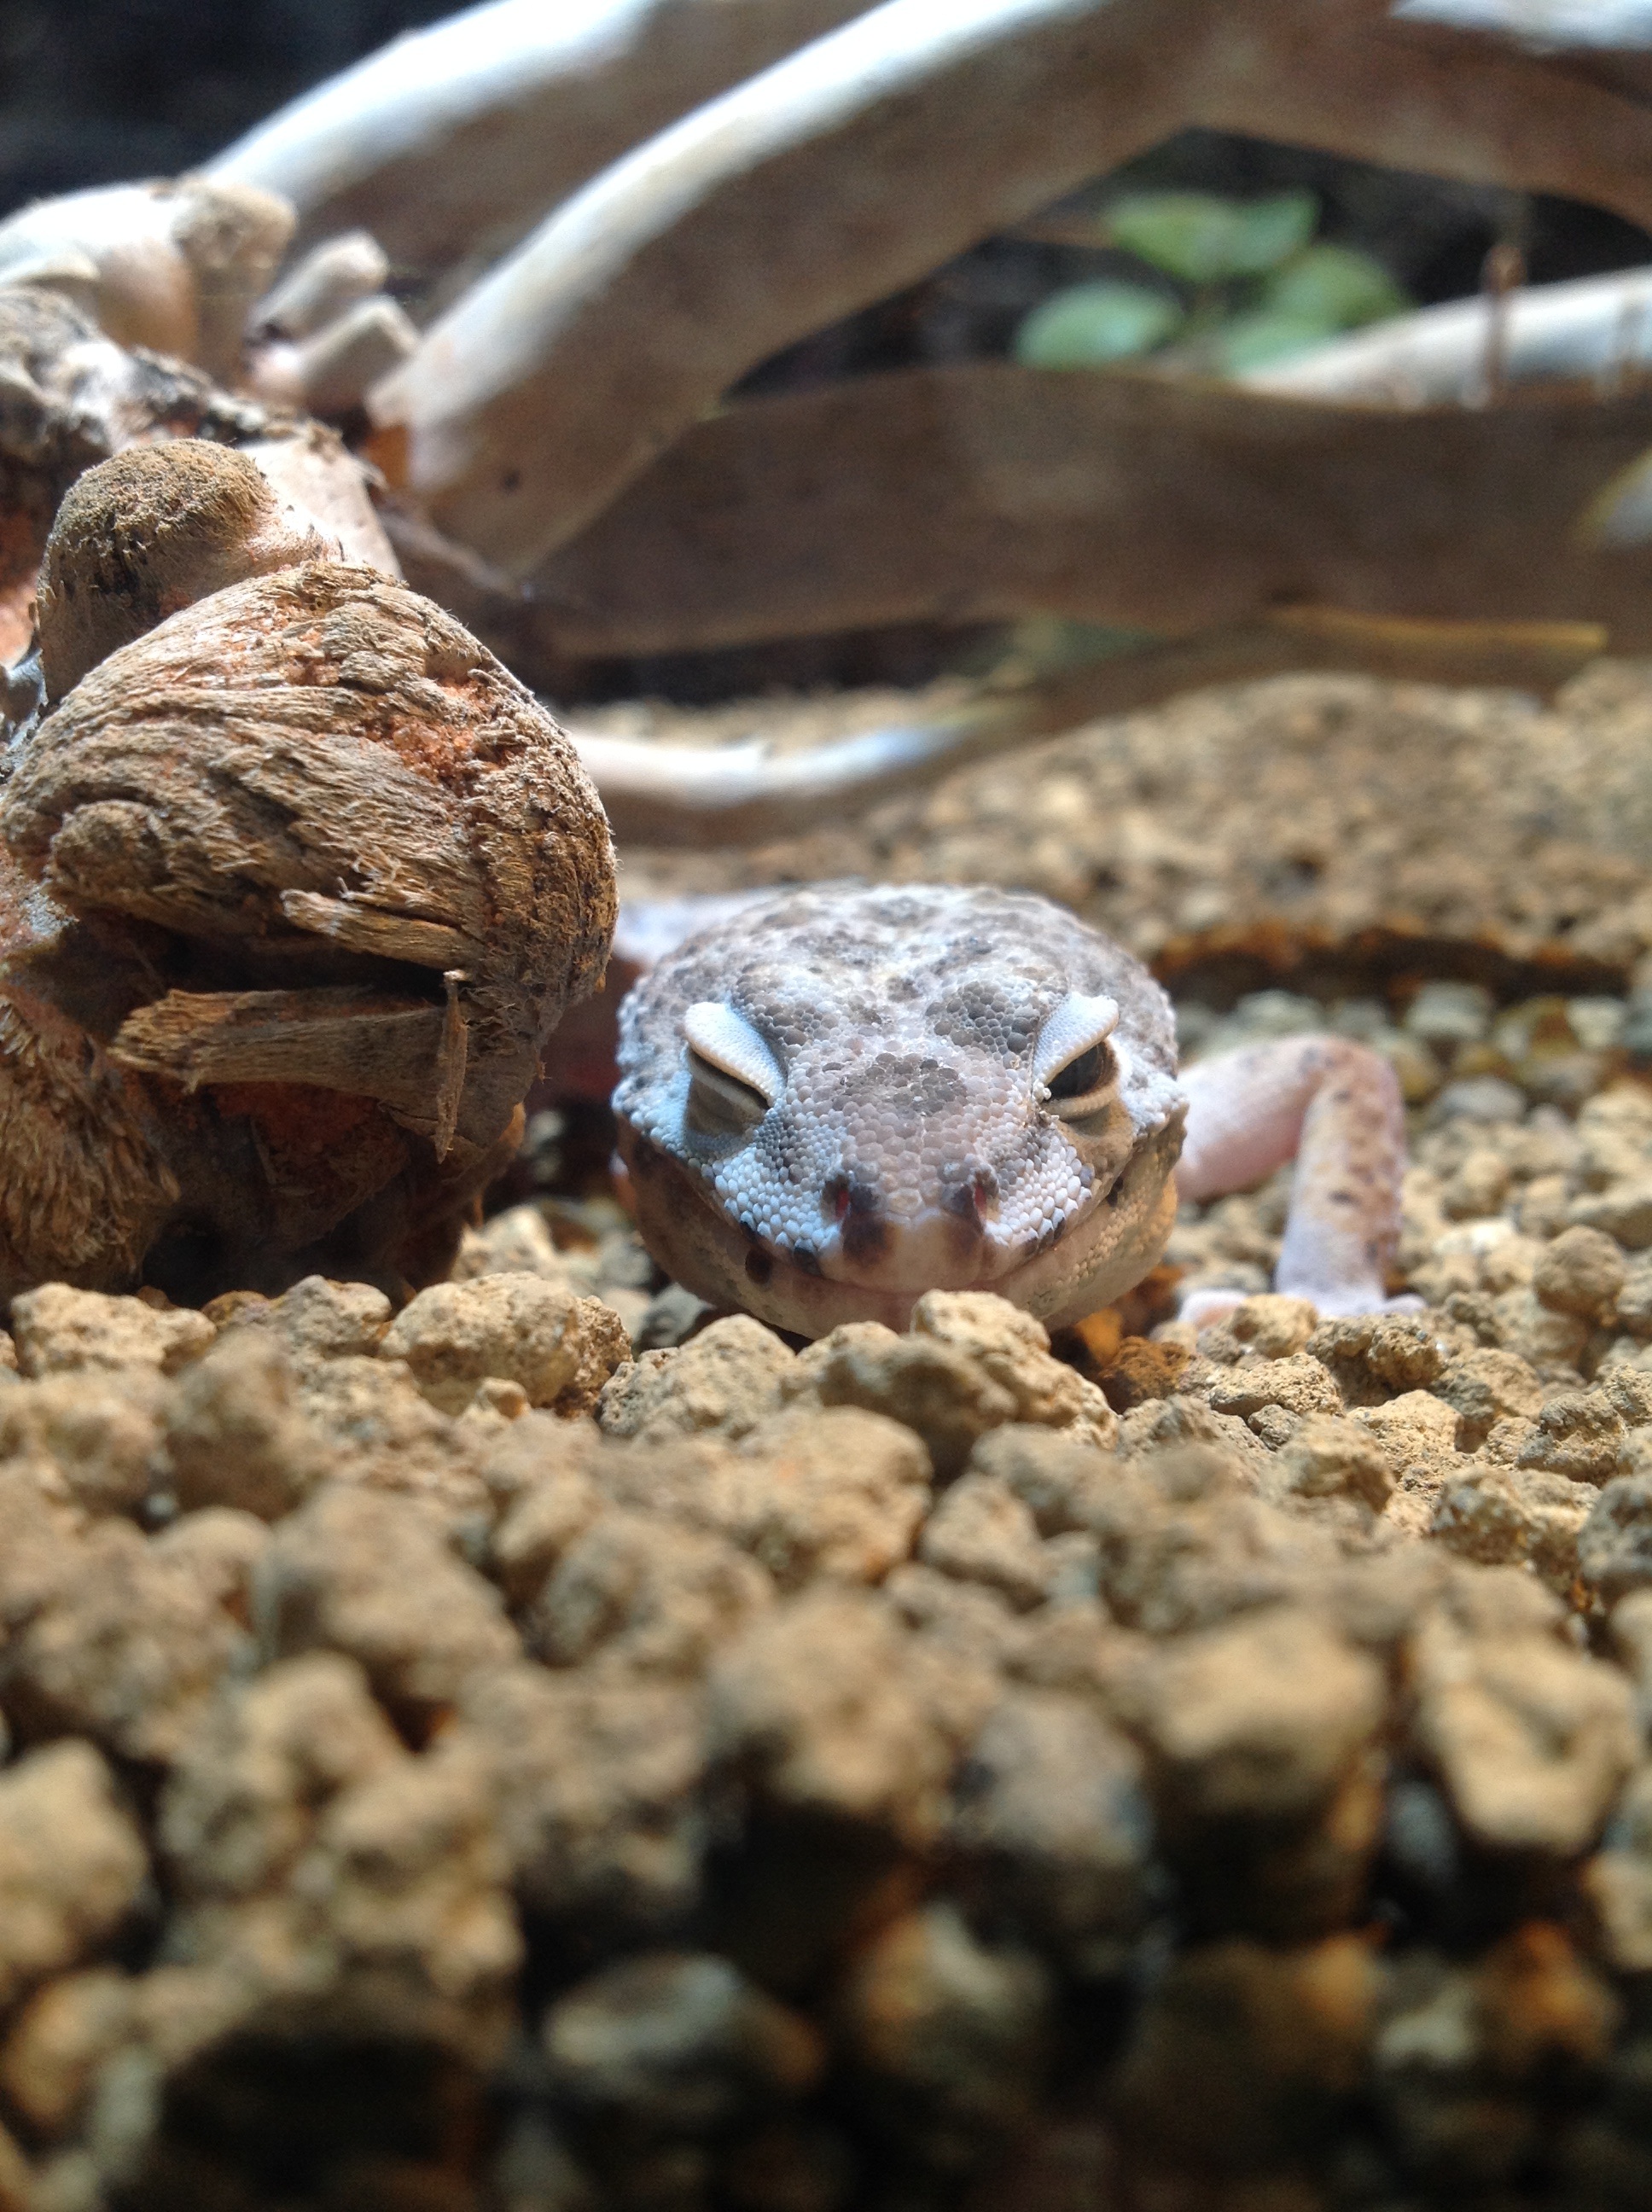
hand, nature, leaf, animal, cute, wildlife, food, soil, reptile, fauna, lizard, smile, close up, wink, macro photography